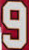
Number: 9